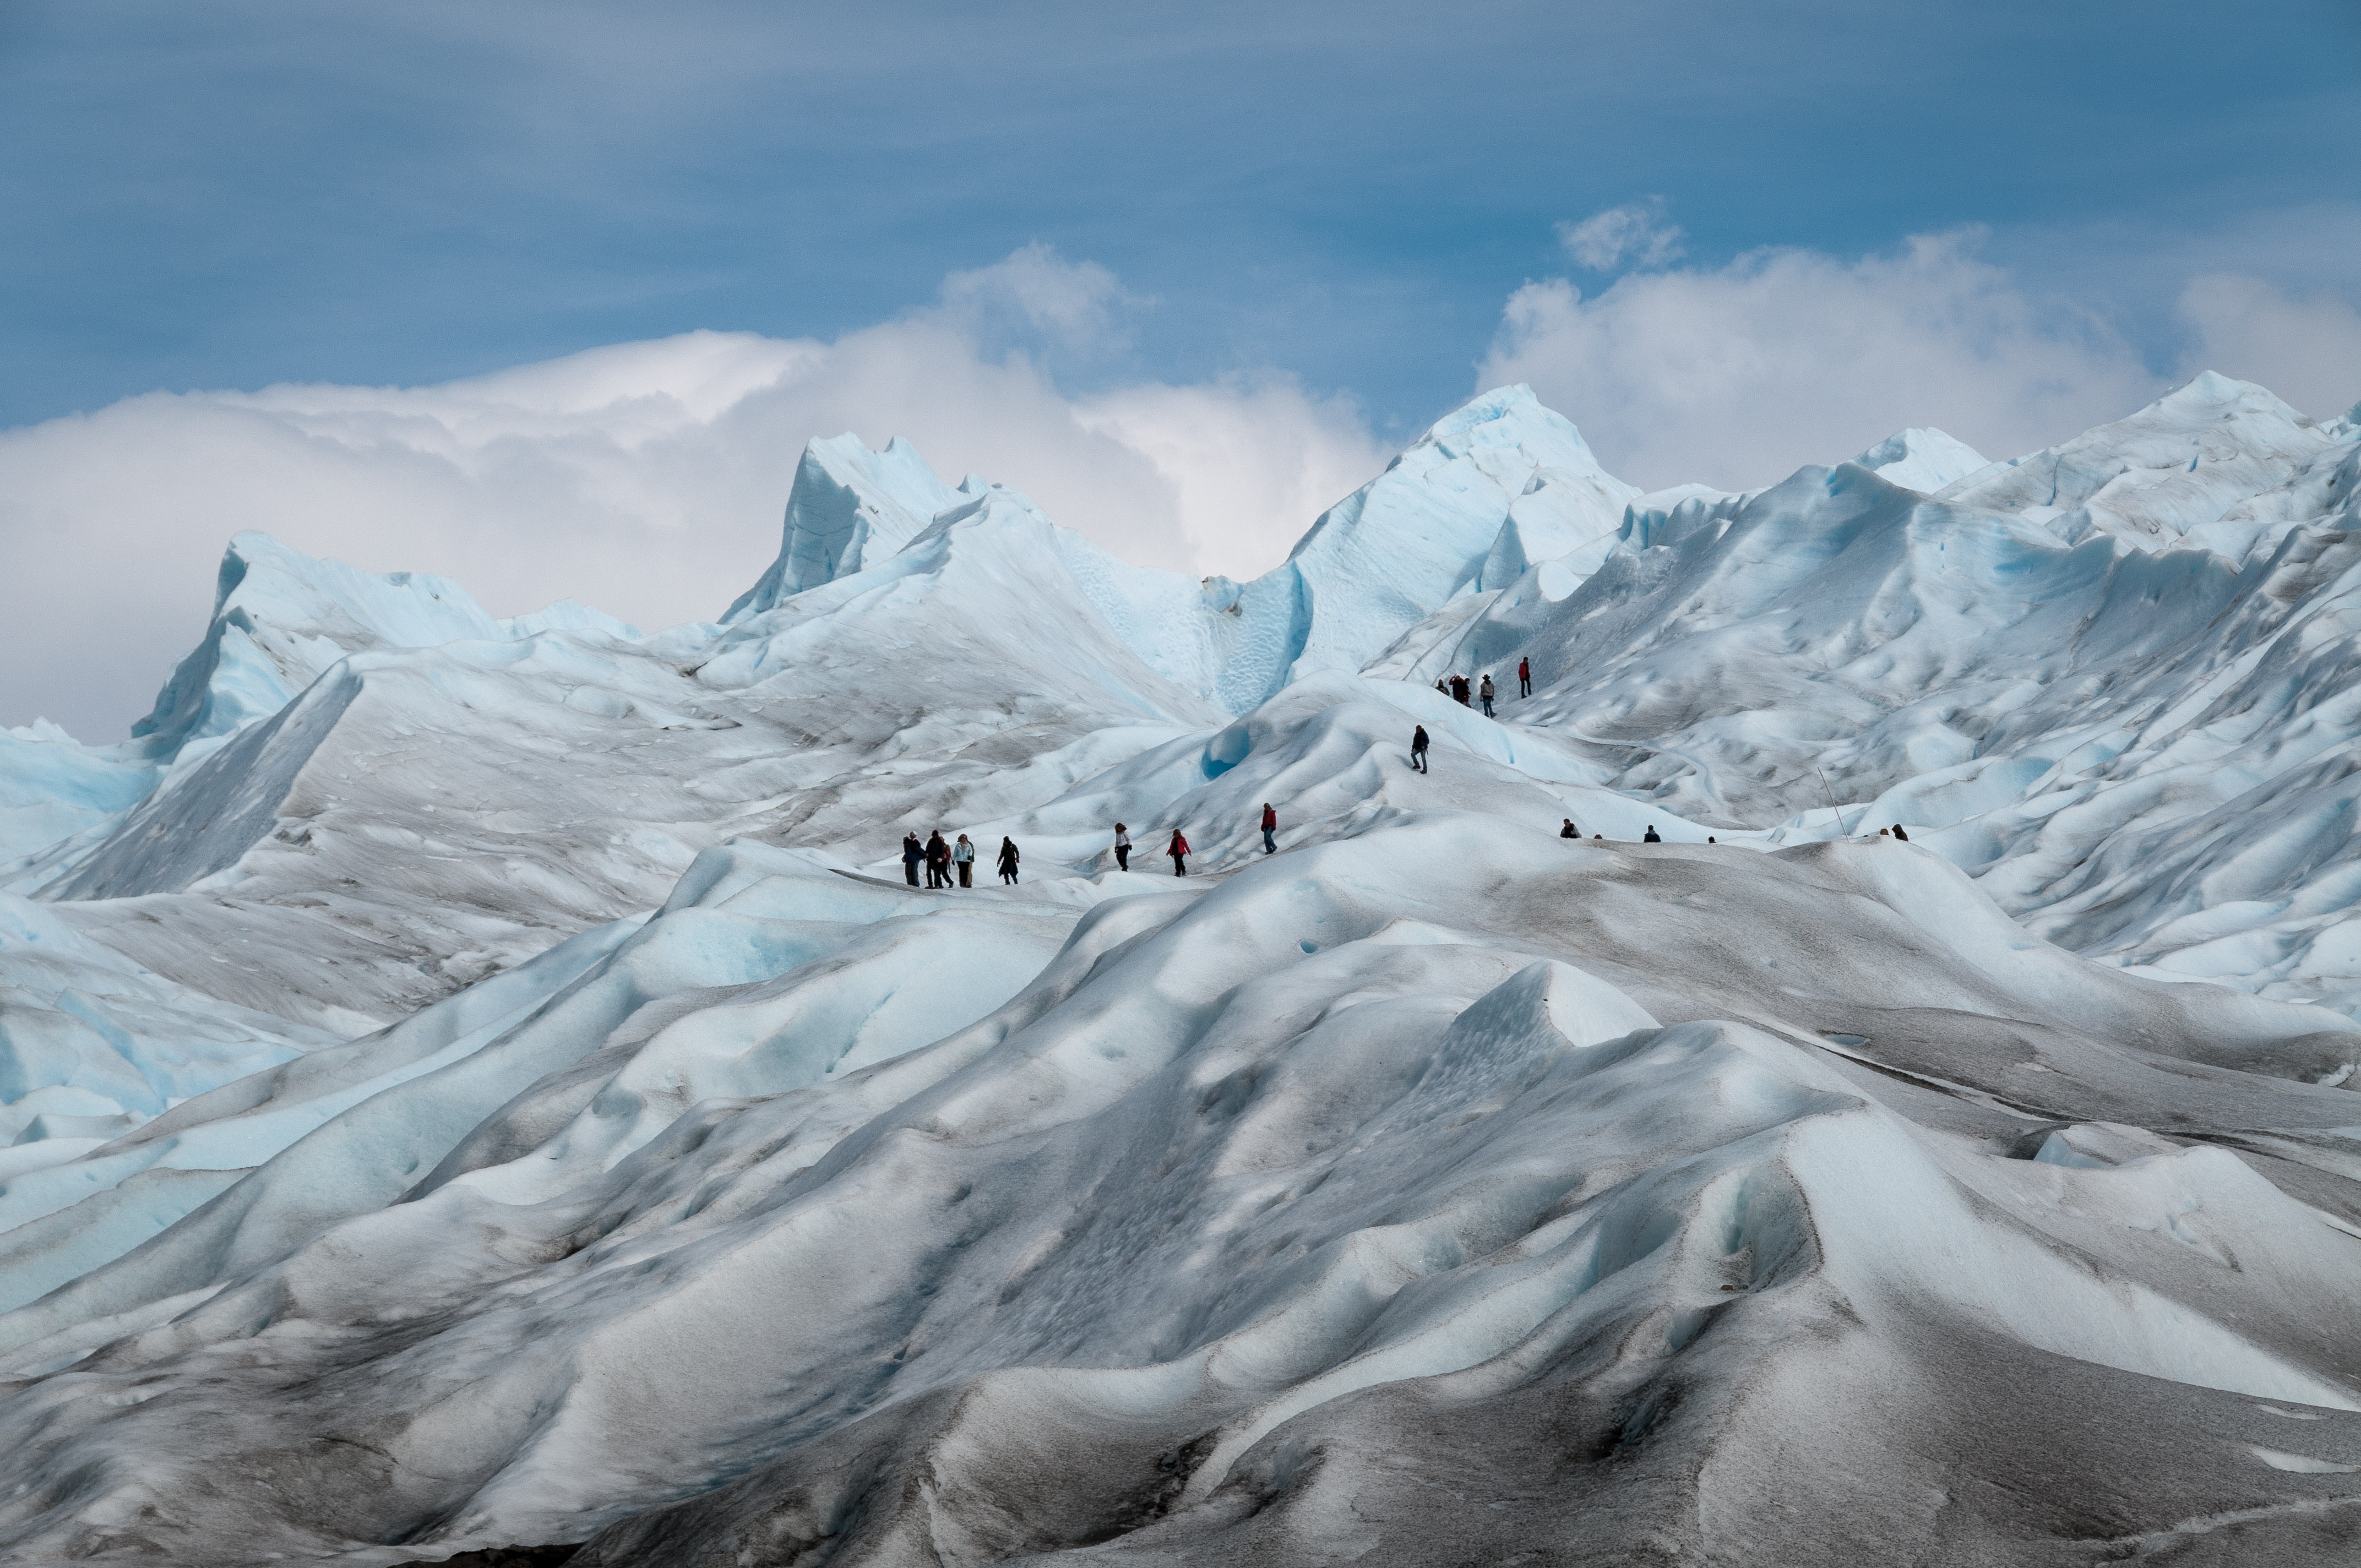
mountain, sky, mountain range, ice, glacier, arctic, terrain, iceberg, ridge, summit, cool image, massif, alps, fell, cirque, cool photo, moraine, nunatak, glacial lake, glacial landform, geological phenomenon, ice cap, polar ice cap, ar te, mount scenery